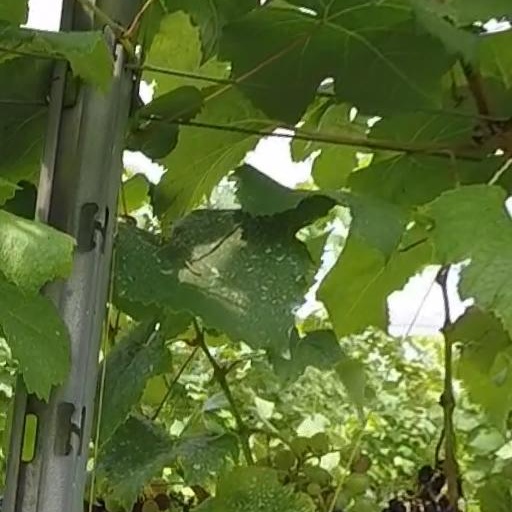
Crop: grape